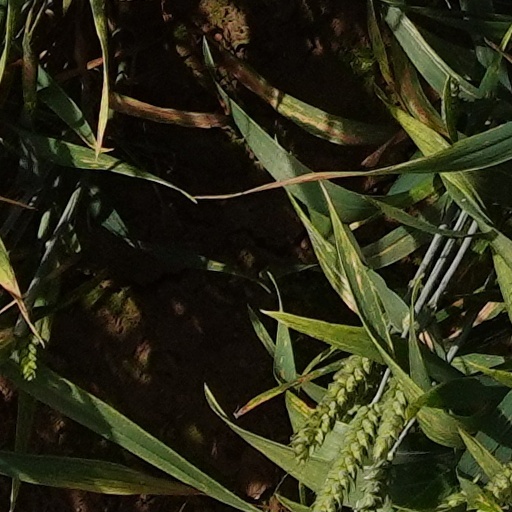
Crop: wheat